Which point is corresponding to the reference point?
Reference image:
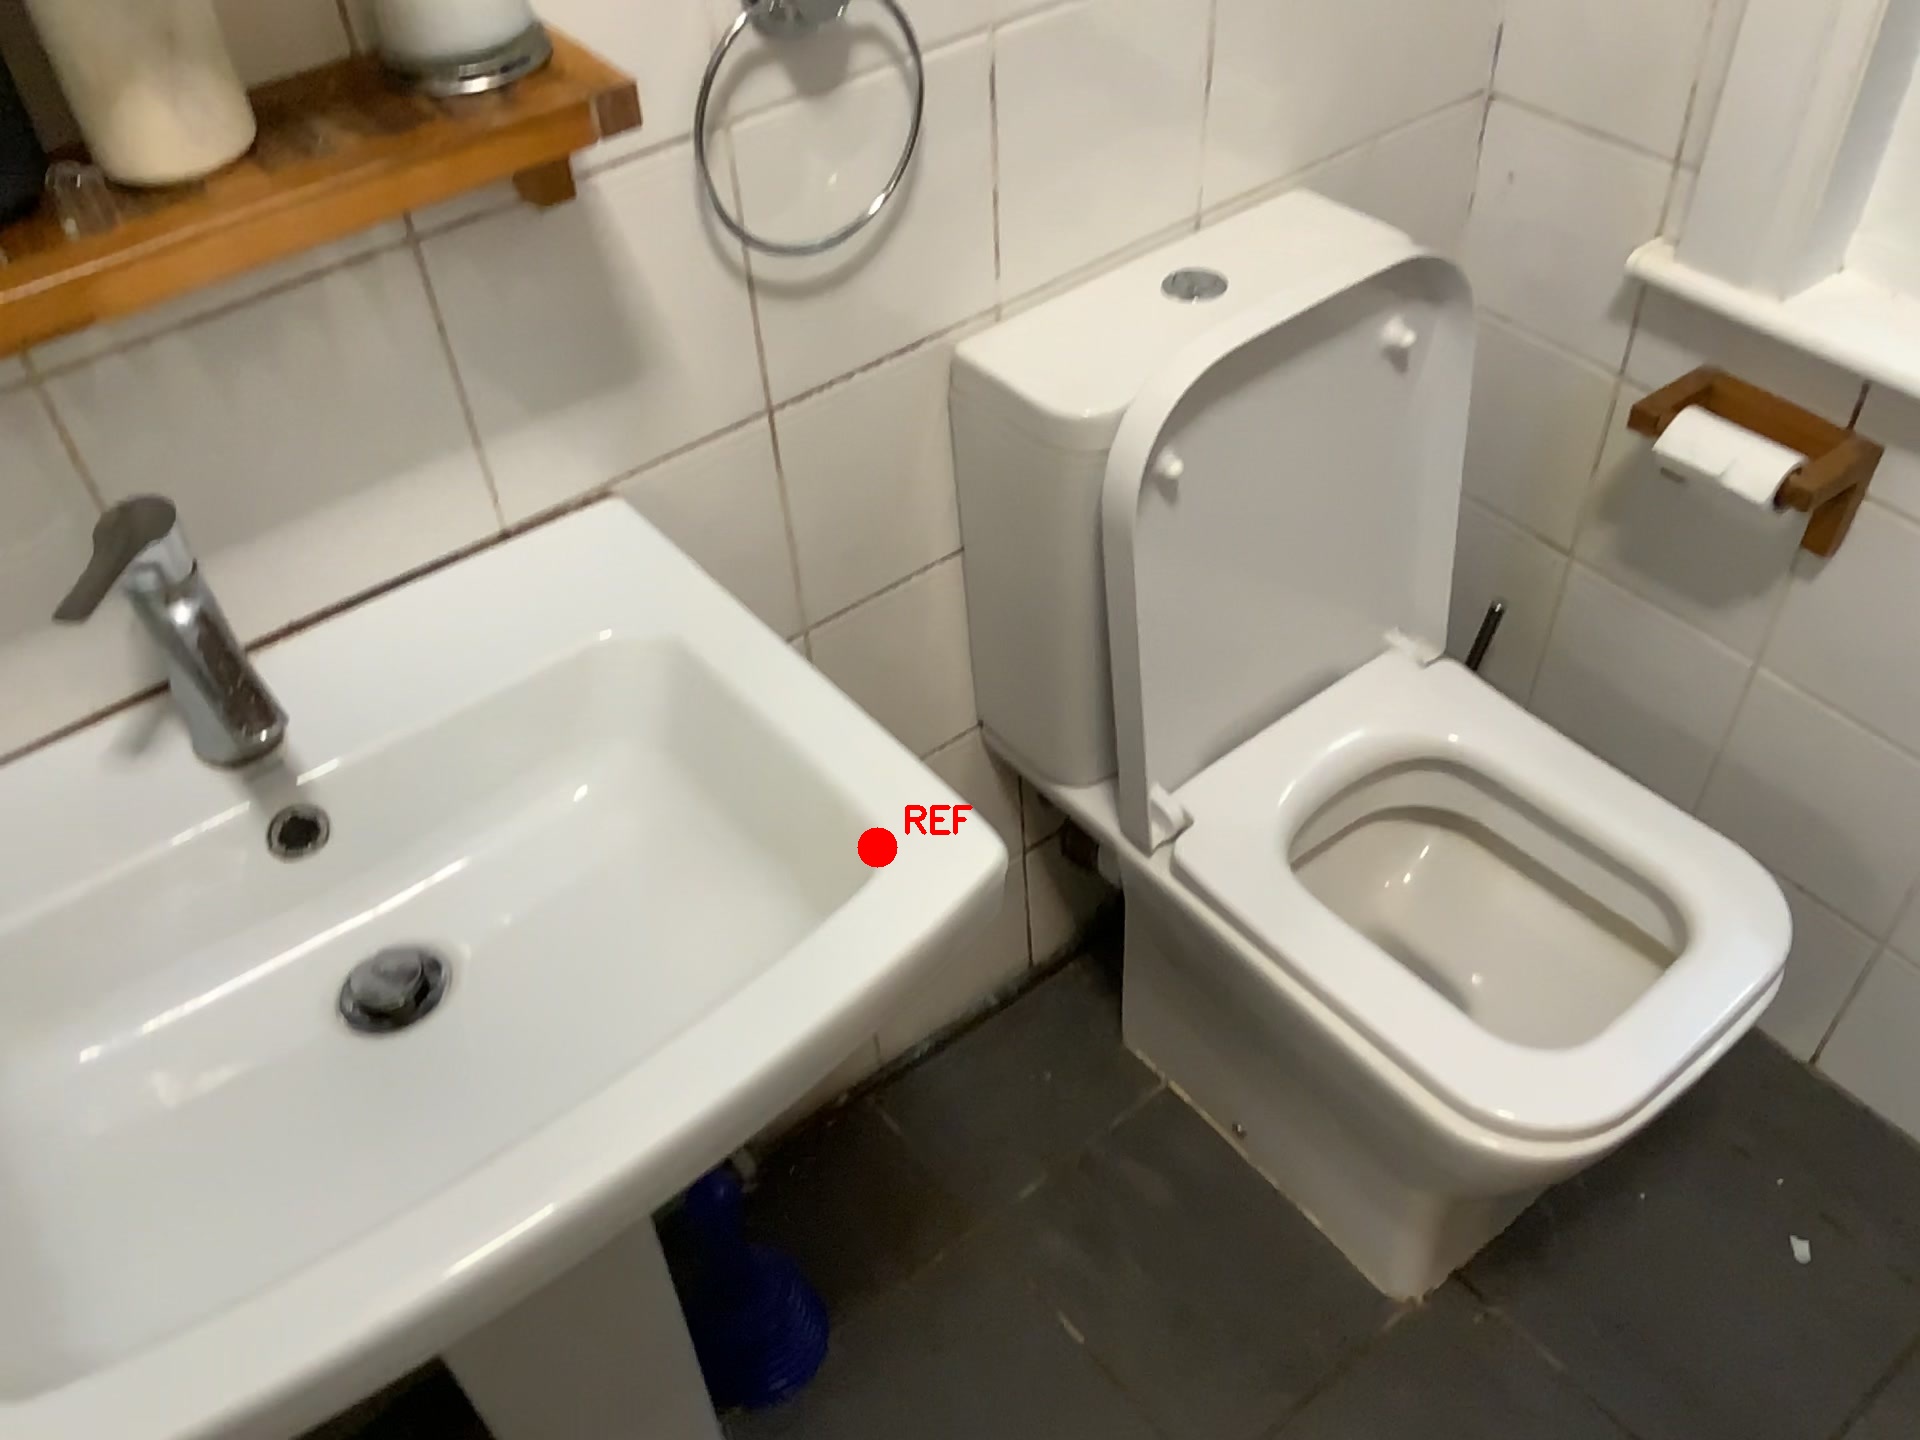
Option image:
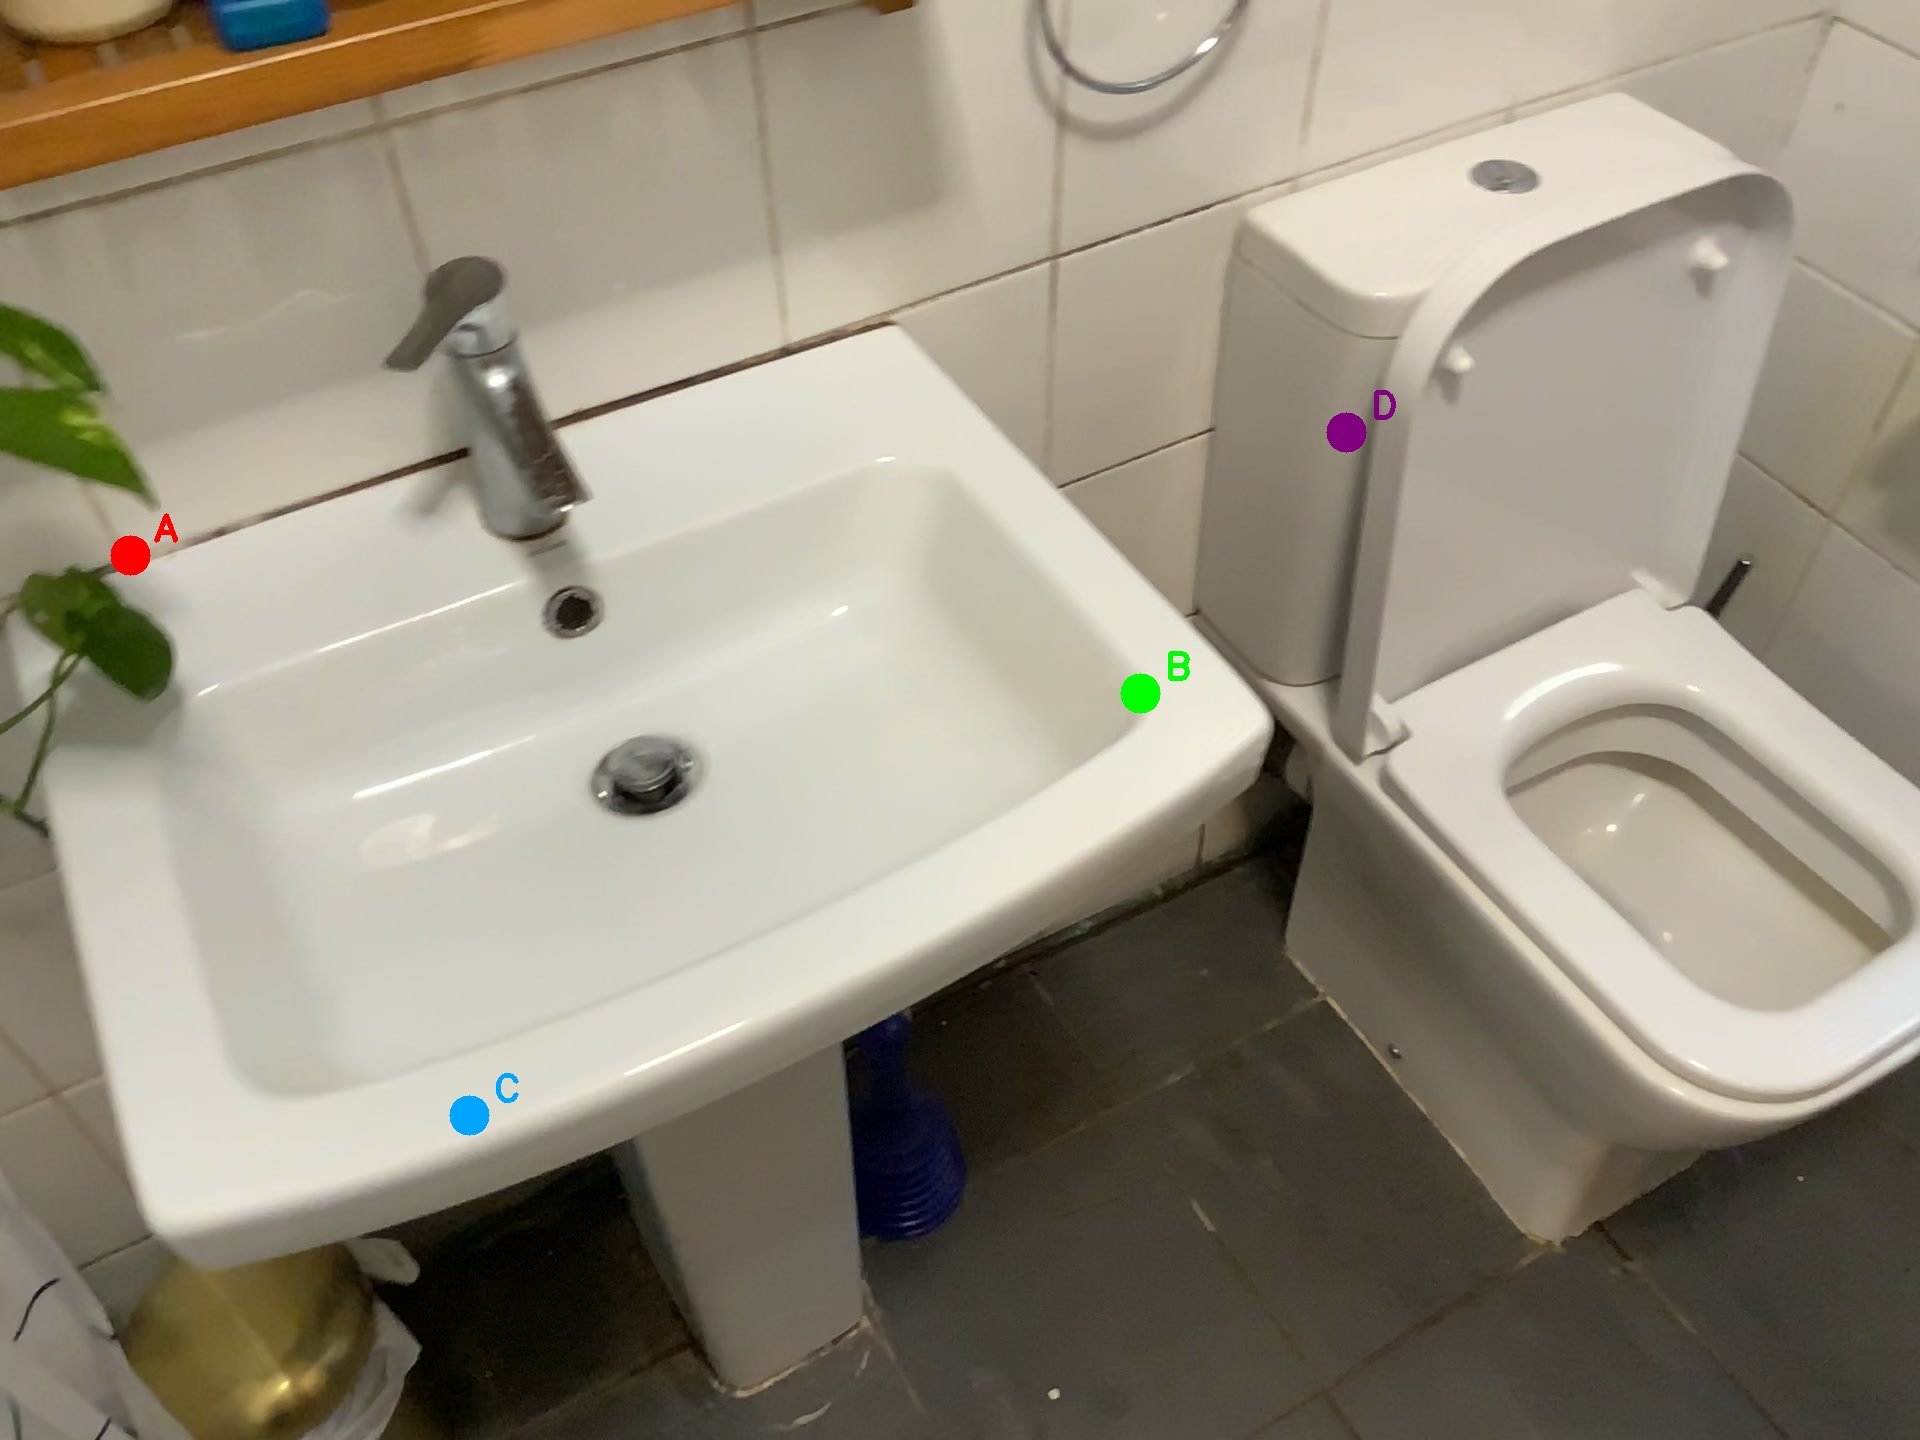
Choices:
Point A
Point B
Point C
Point D
Answer: (B)